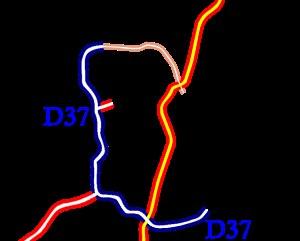
Le périphérique de Tours est un projet d'aménagement routier dont les premiers tronçons ont vu le jour à la fin des années 1960, mais qui ne devrait être totalement achevé que vers 2030. Il est identifié comme étant la RD 37. Il relie la RD 943 à Esvres-sur-Indre au sud, à la RD 938 à Saint-Cyr-sur-Loire au nord.